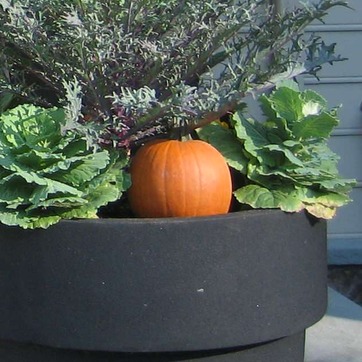
Material: food